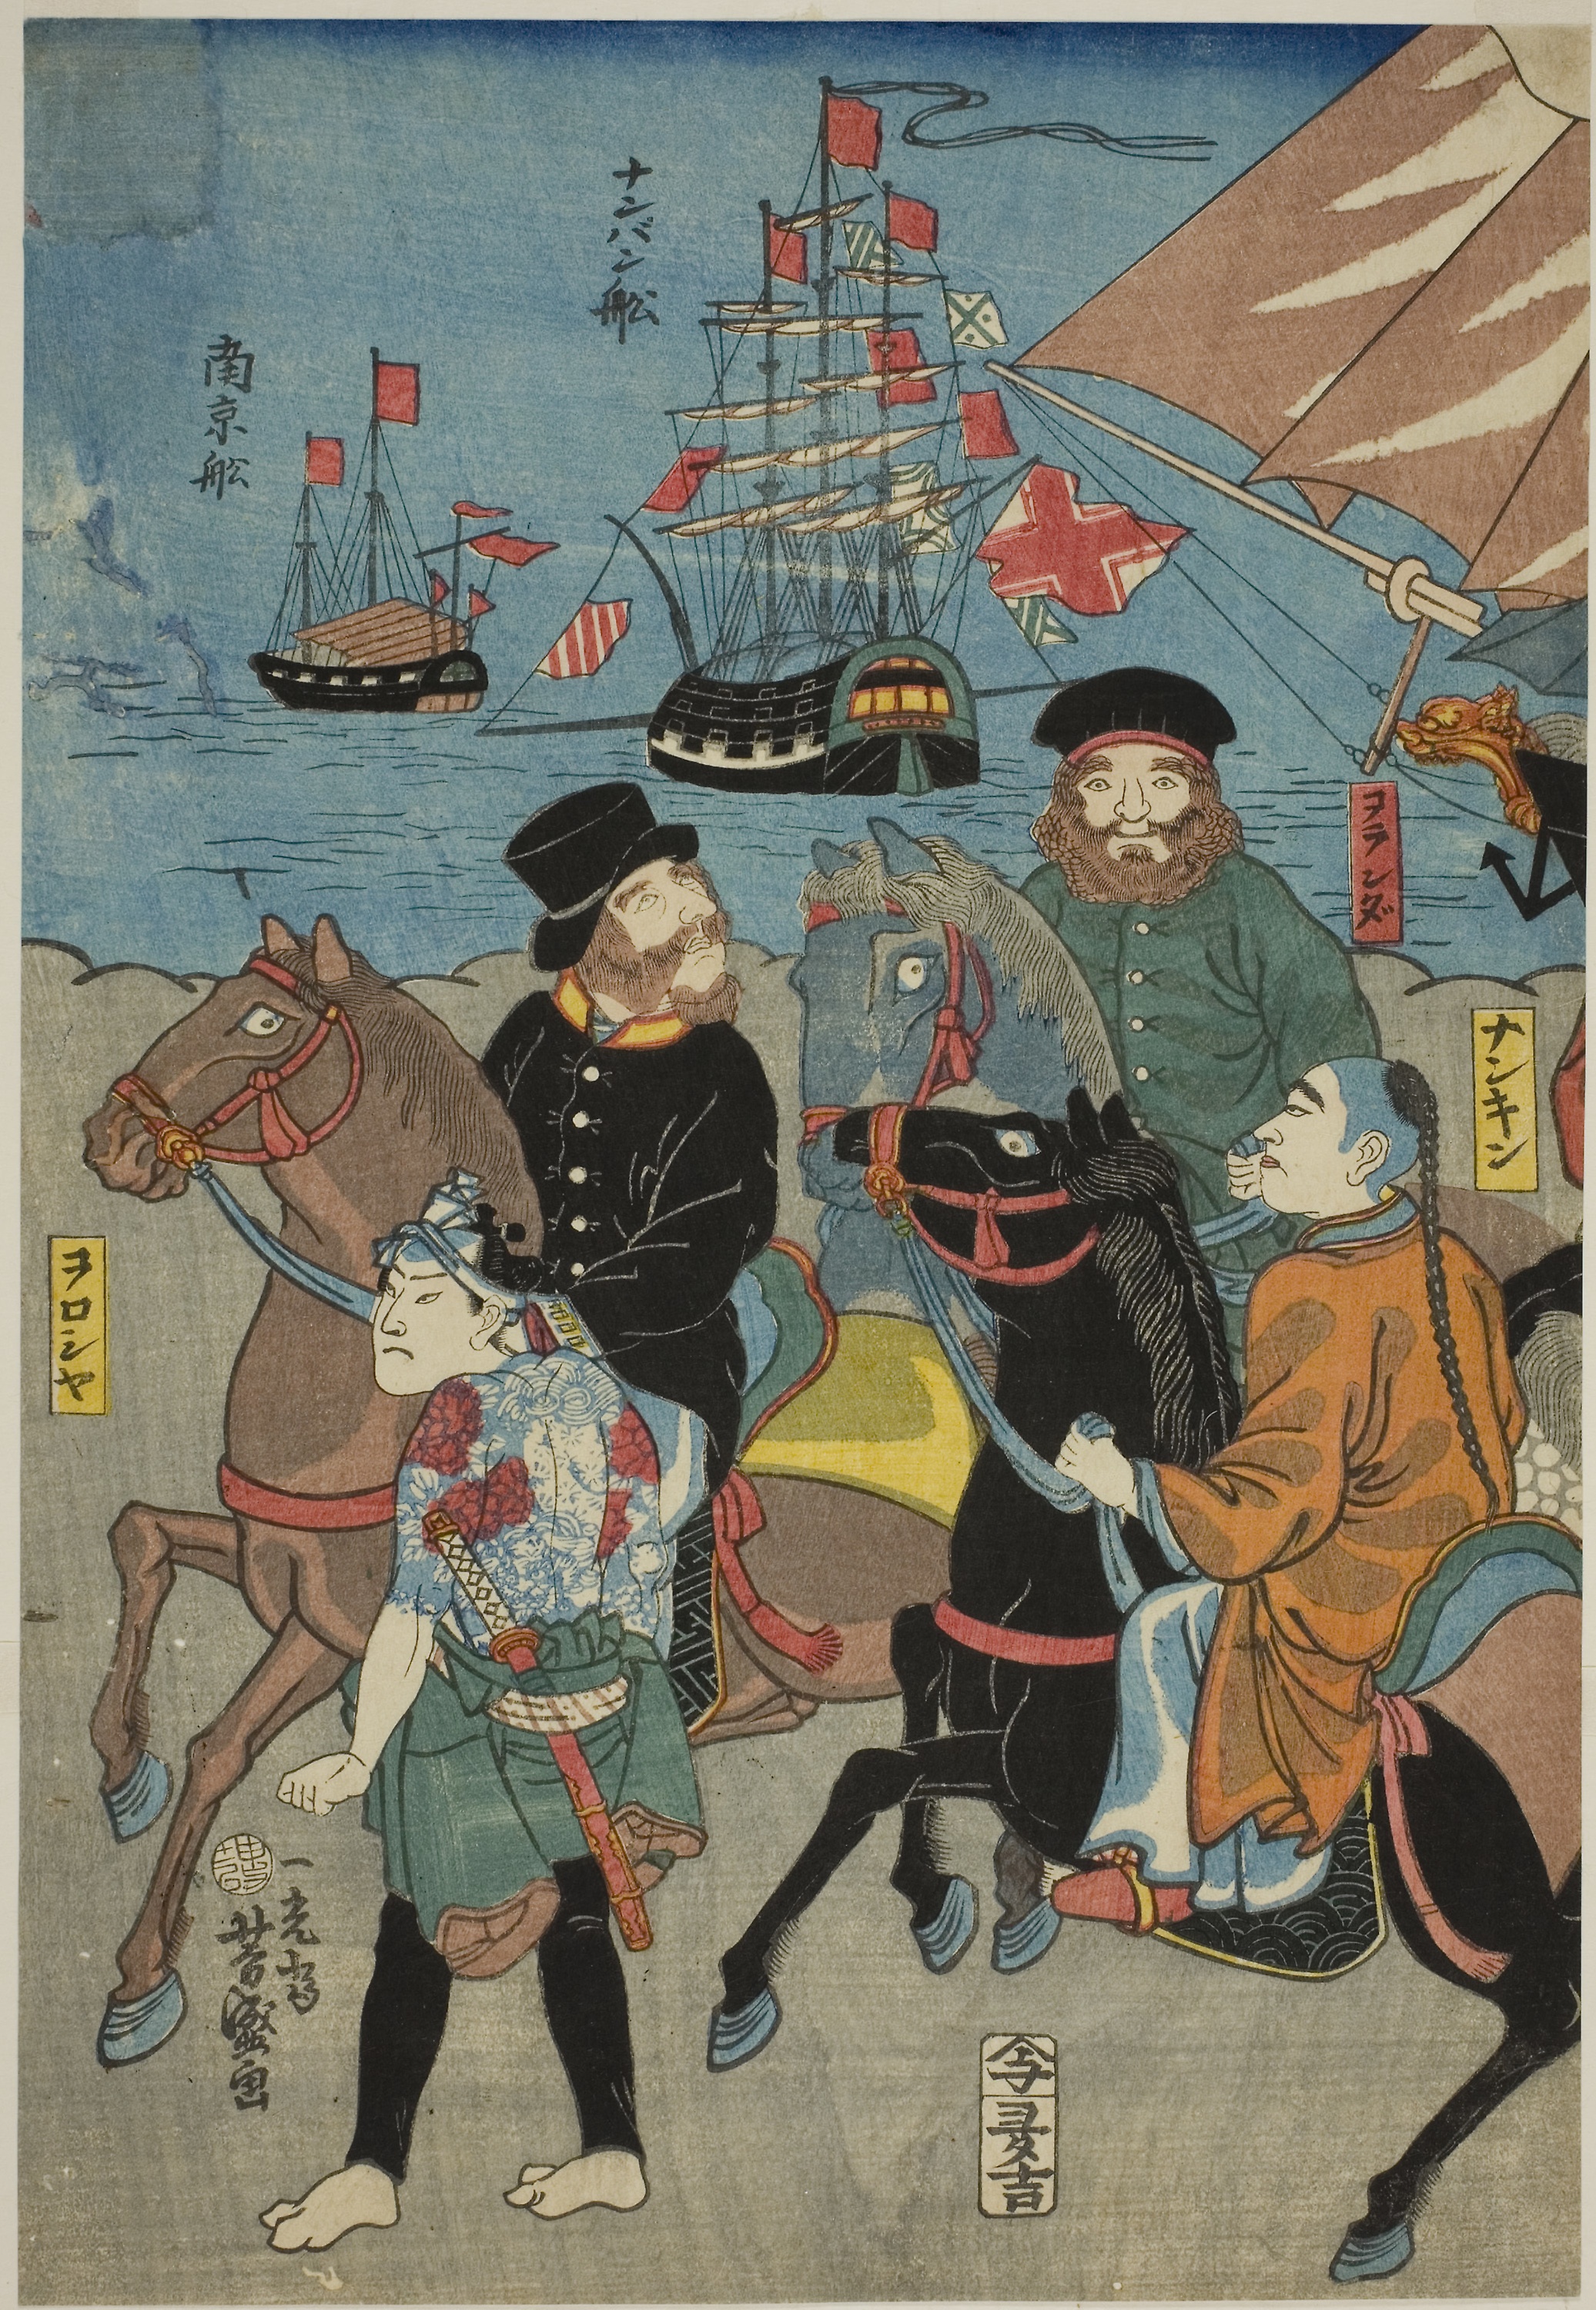
illustration, art, painting, poster, fiction, visual arts